Drakelow Power Station

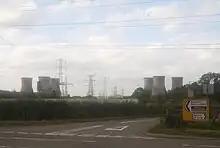
The cooling towers; the final structures remain just hours before their demolition

One of the station's generating sets was taken out of operation in 1995, reducing the station's capacity by 333 MW. There had been talk about the closure of Drakelow C Power Station since late 2002. However, in January 2003, E.ON announced that the station was to close and on 31 March 2003, the C station was desynchronized from the National Grid. It was mothballed soon after and left standing until October 2005. At 05.00 a.m. on 17 November 2005, the two tall chimneys were demolished. By April 2006, the two tall boiler houses had been stripped down to their steel frames, which were demolished at 10.00 a.m. on 27 April 2006.